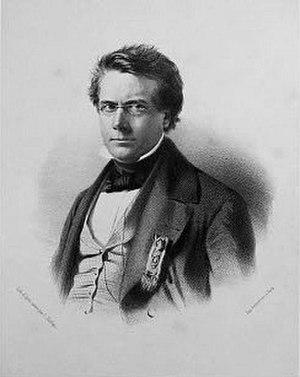
Cette page concerne les événements qui se sont produits durant l'année 1878 en Lorraine.
Cette page concerne les événements qui se sont produits durant l'année 1798 en Lorraine.